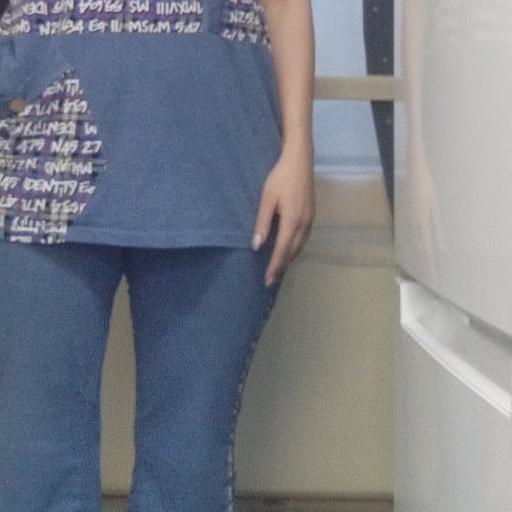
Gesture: no_gesture